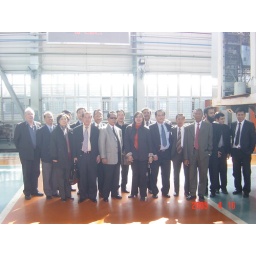
field visit in train factory in china